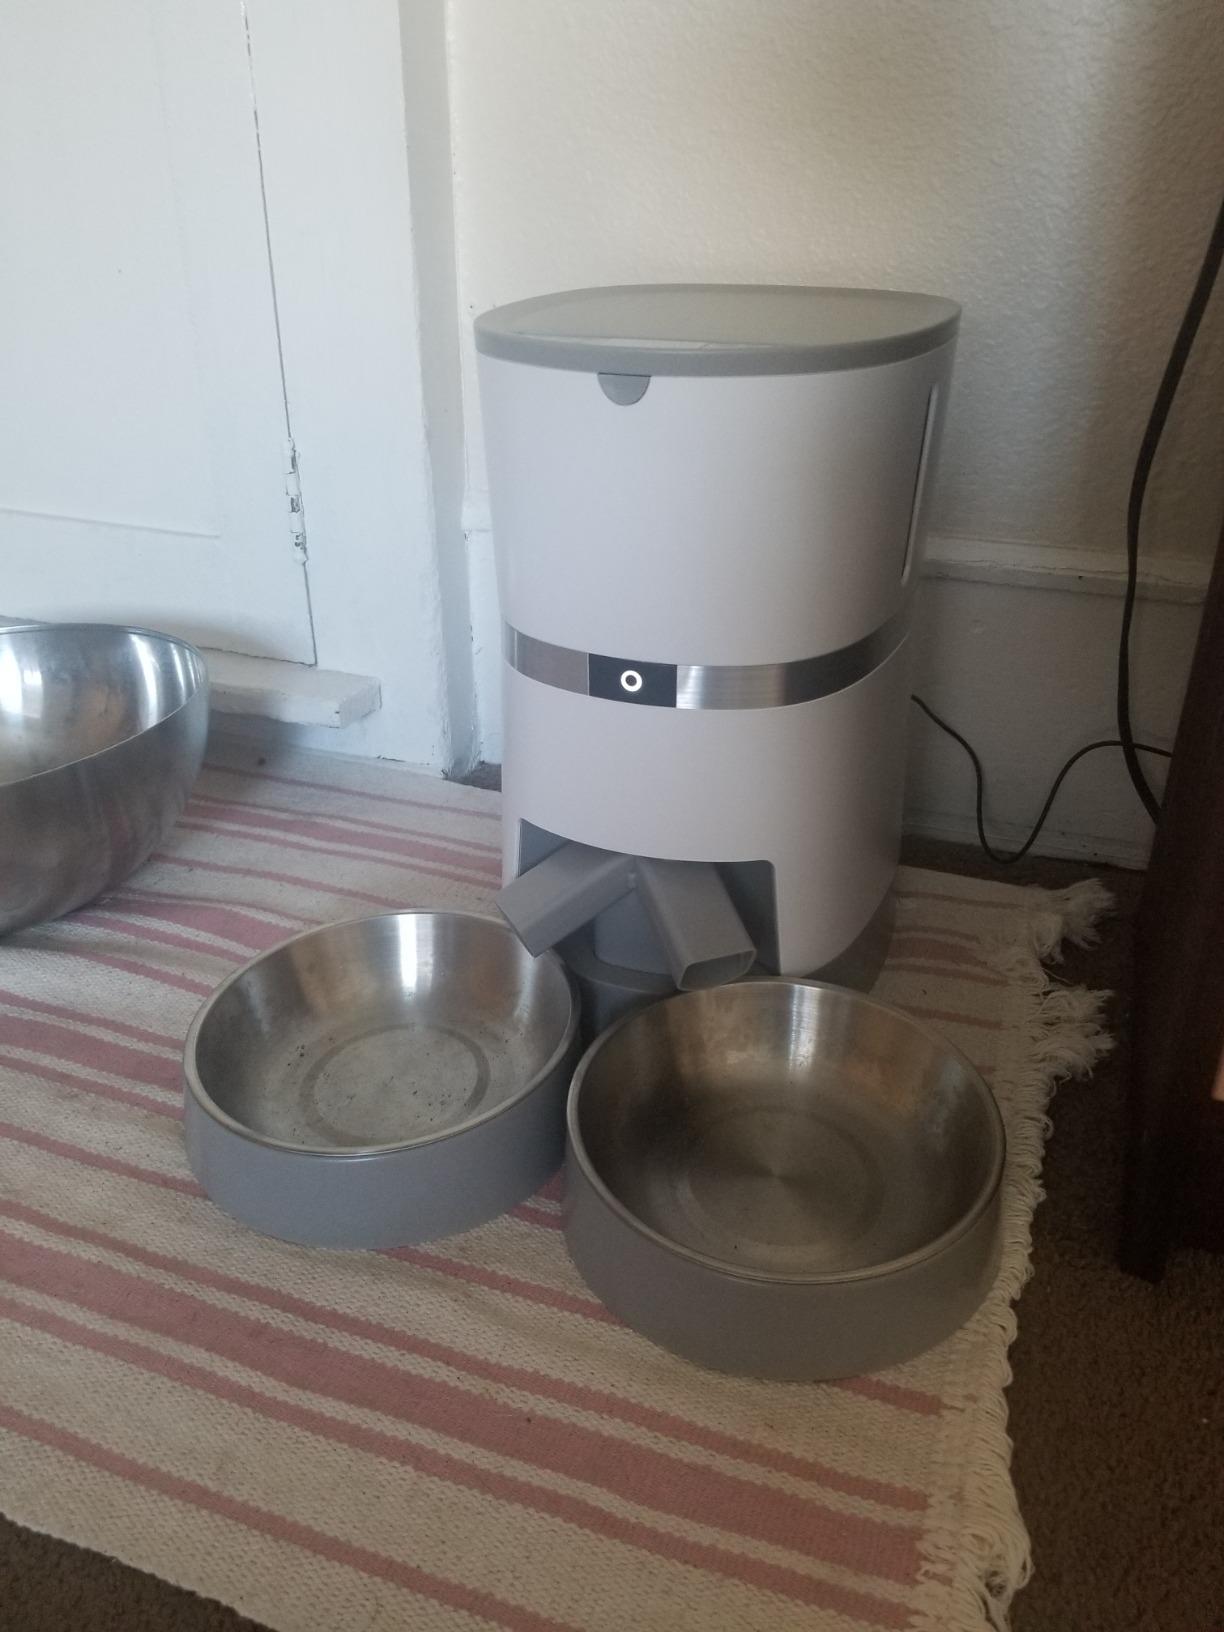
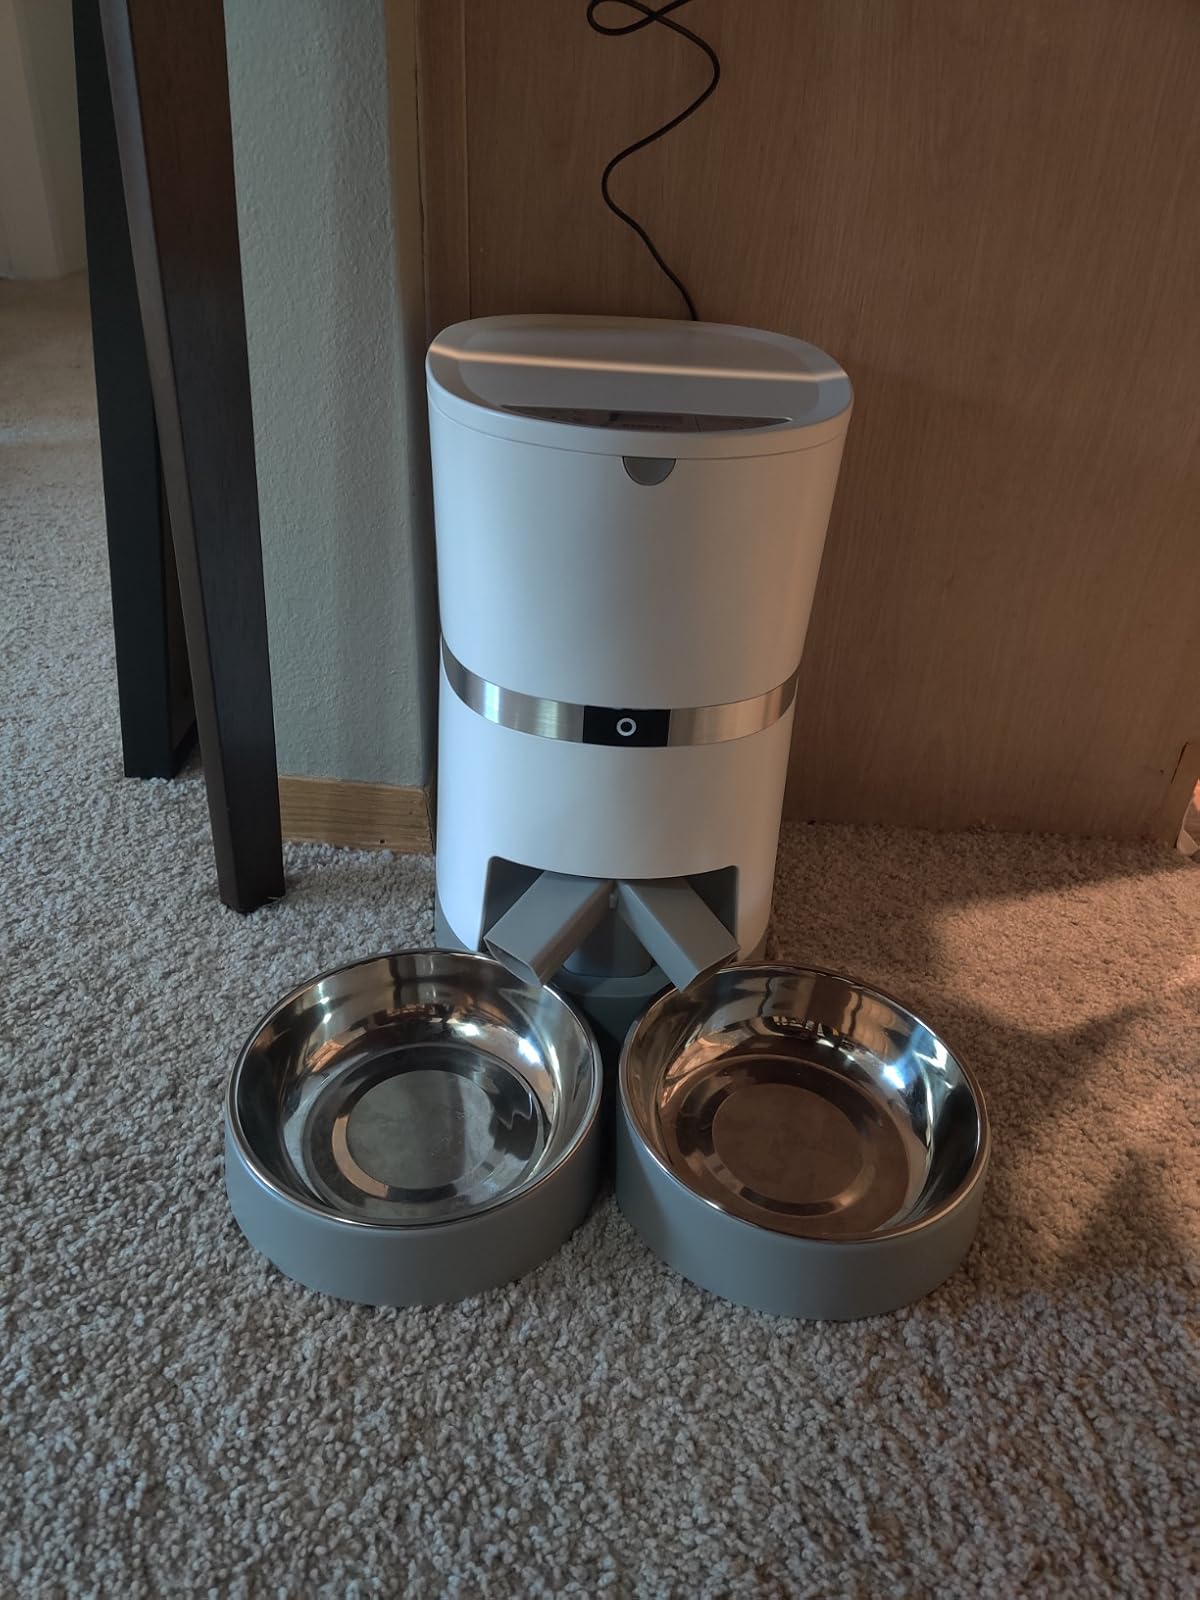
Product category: items_feeder
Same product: yes